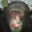
Label: chimpanzee